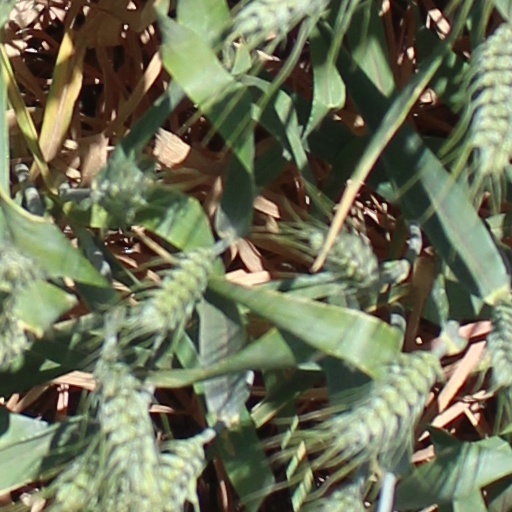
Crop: wheat